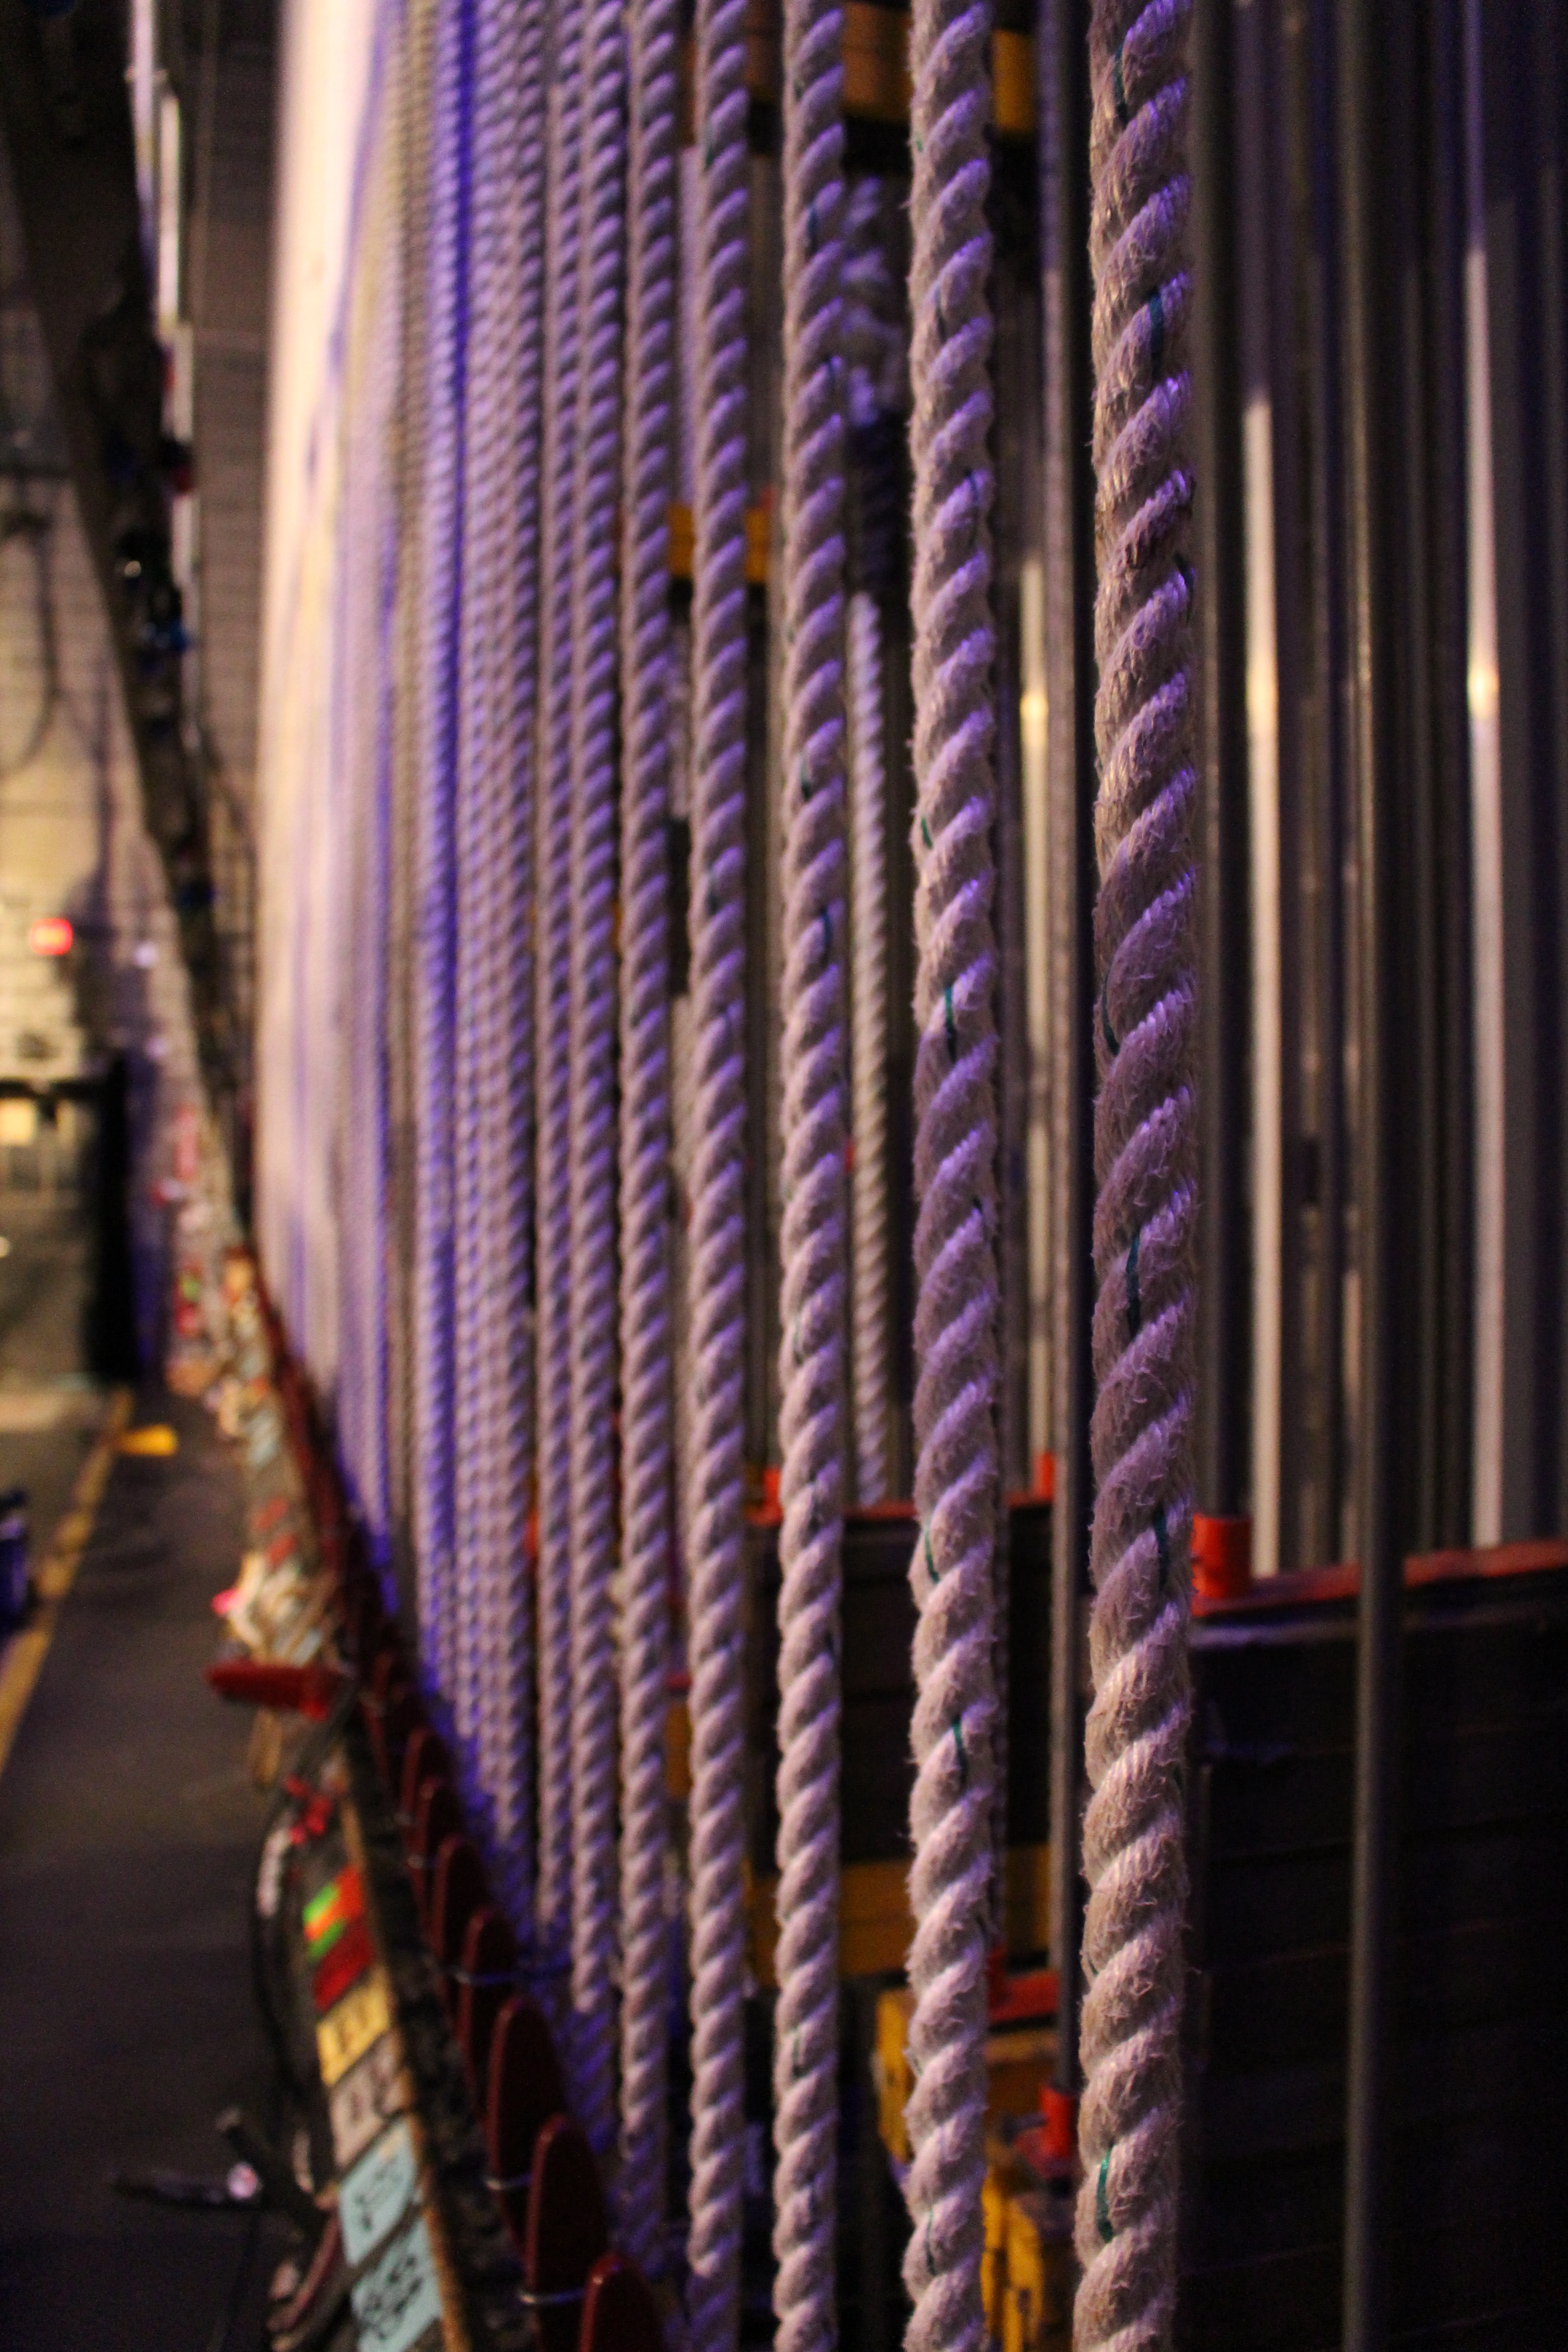
color, curtain, fashion, material, interior design, textile, image, window covering